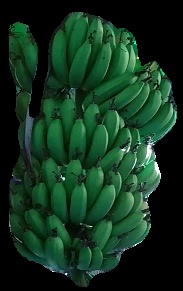
Variety: pachbale
Grade: grade1